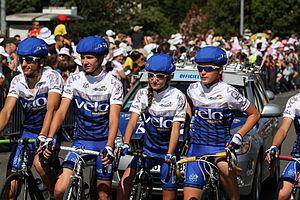
6e étape du Tour de France 2013, au départ d'Aix-en-Provence (Bouches-du-Rhône, France)
Vélo Magazine est un magazine mensuel français spécialisé dans le cyclisme, appartenant au groupe de presse Amaury Média. Le 1er numéro date du 4 décembre 1968.